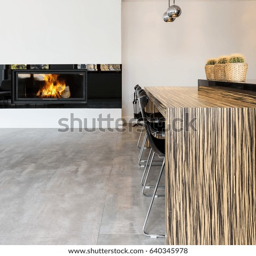
modern living room in minimalist style , with fireplace and an eating bars chairs